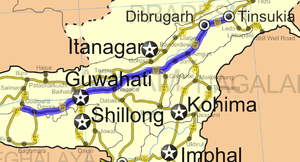
Carte montrant le réseau des routes nationales indiennes. Sont aussi incluses les routes programmées dans la phase actuelle (IIIB) de construction, qui doit finir en décembre 2012.